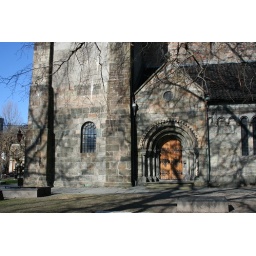
oldest standing building in Bergen.